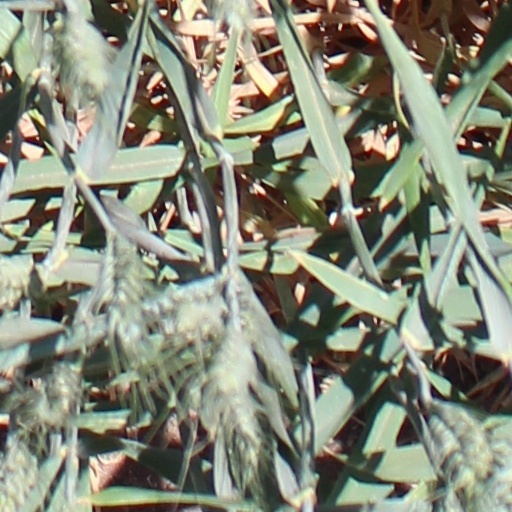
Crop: wheat